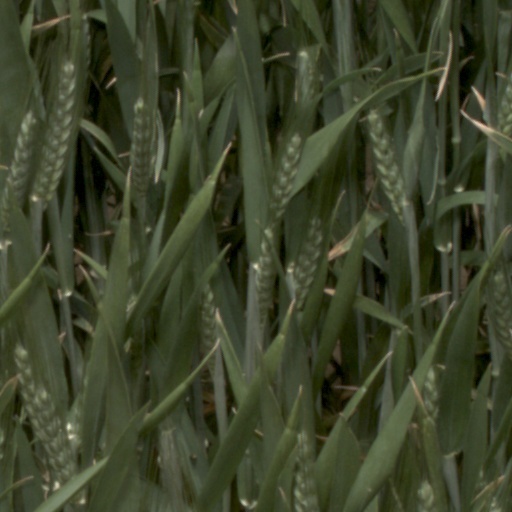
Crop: wheat